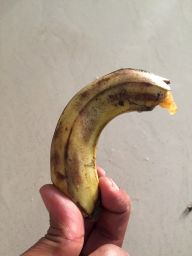
Fruit: Banana
Quality: Bad